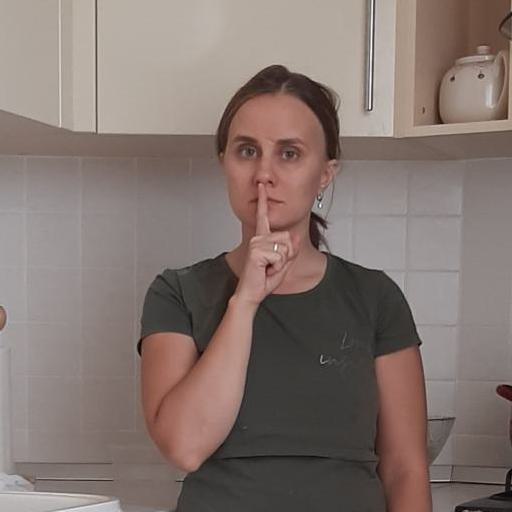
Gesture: mute